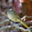
Label: bird